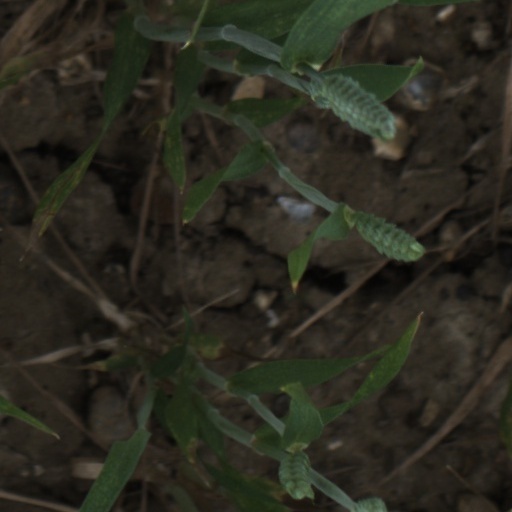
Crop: wheat